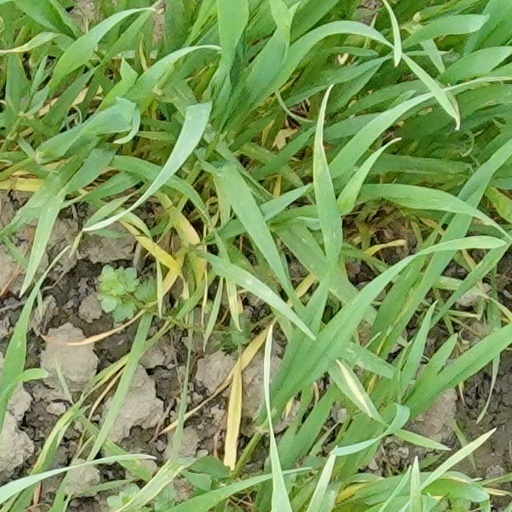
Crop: wheat